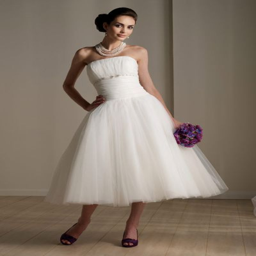
there 's something so nice about a tea - length wedding dress .